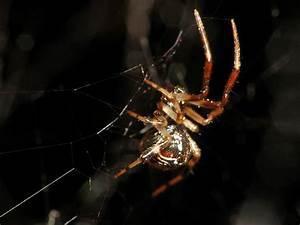
spider